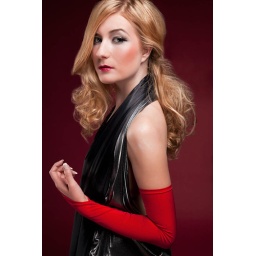
Perfect blonde in a black dress on red background